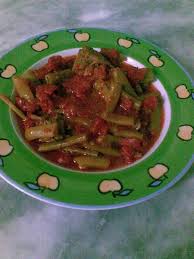
Yemek: taze_fasulye